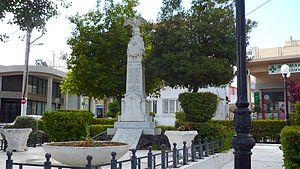
Spata-Artémis est un dème situé dans le district régional de l'Attique de l'Est dans la périphérie de l'Attique en Grèce. La municipalité de Spata-Artémis a été créée en 2011 par la fusion des dèmes de Spáta et d'Artémida, devenus des districts municipaux.